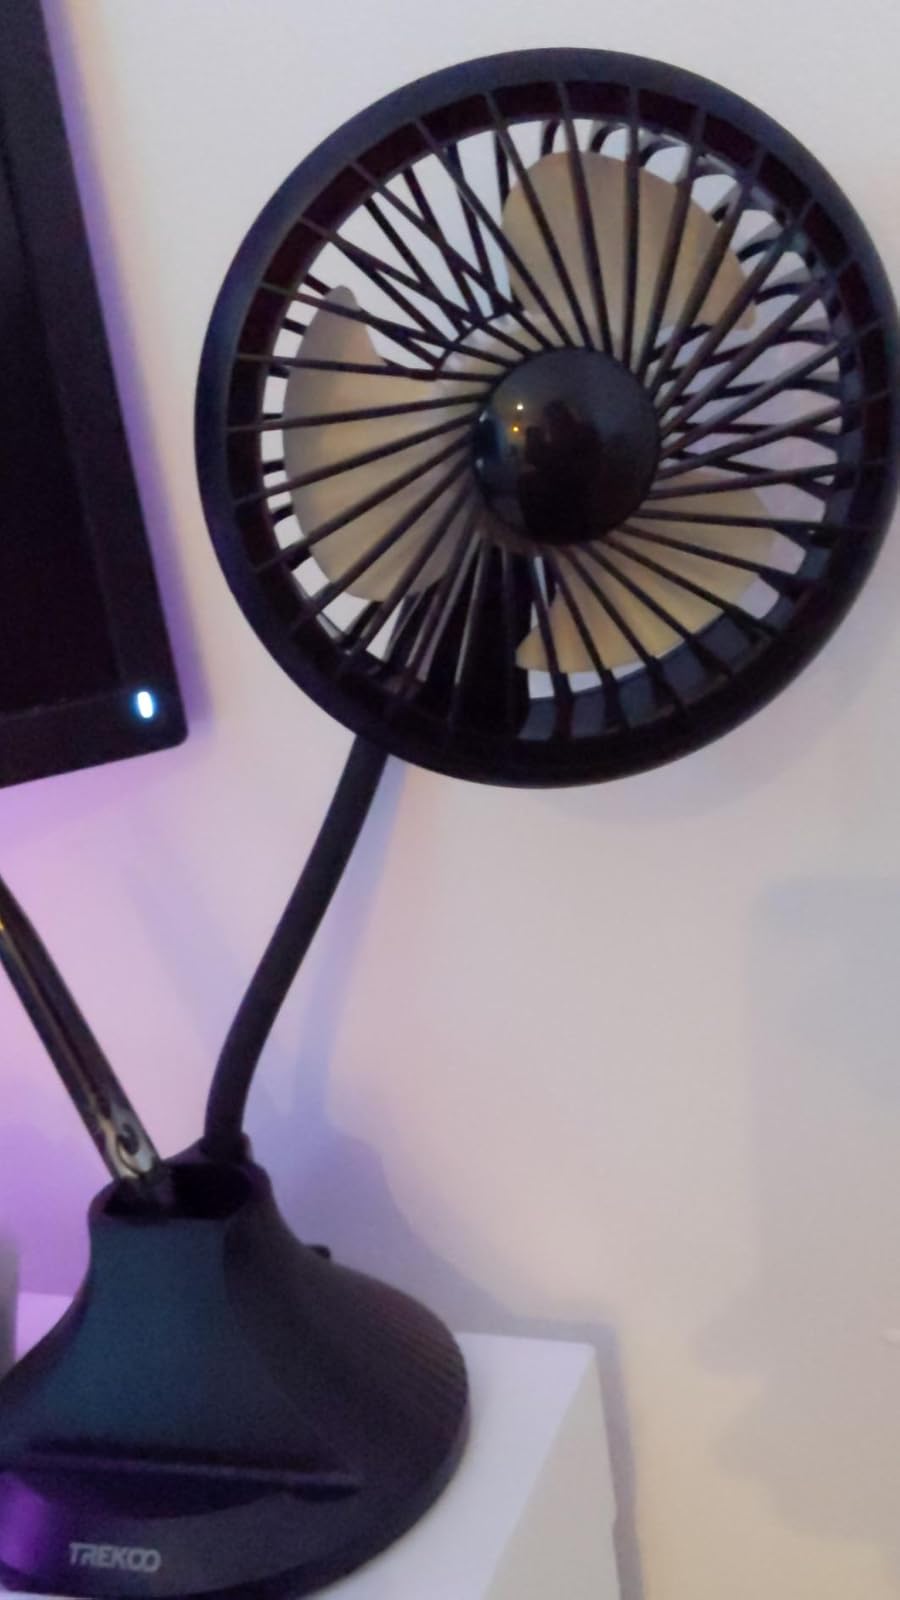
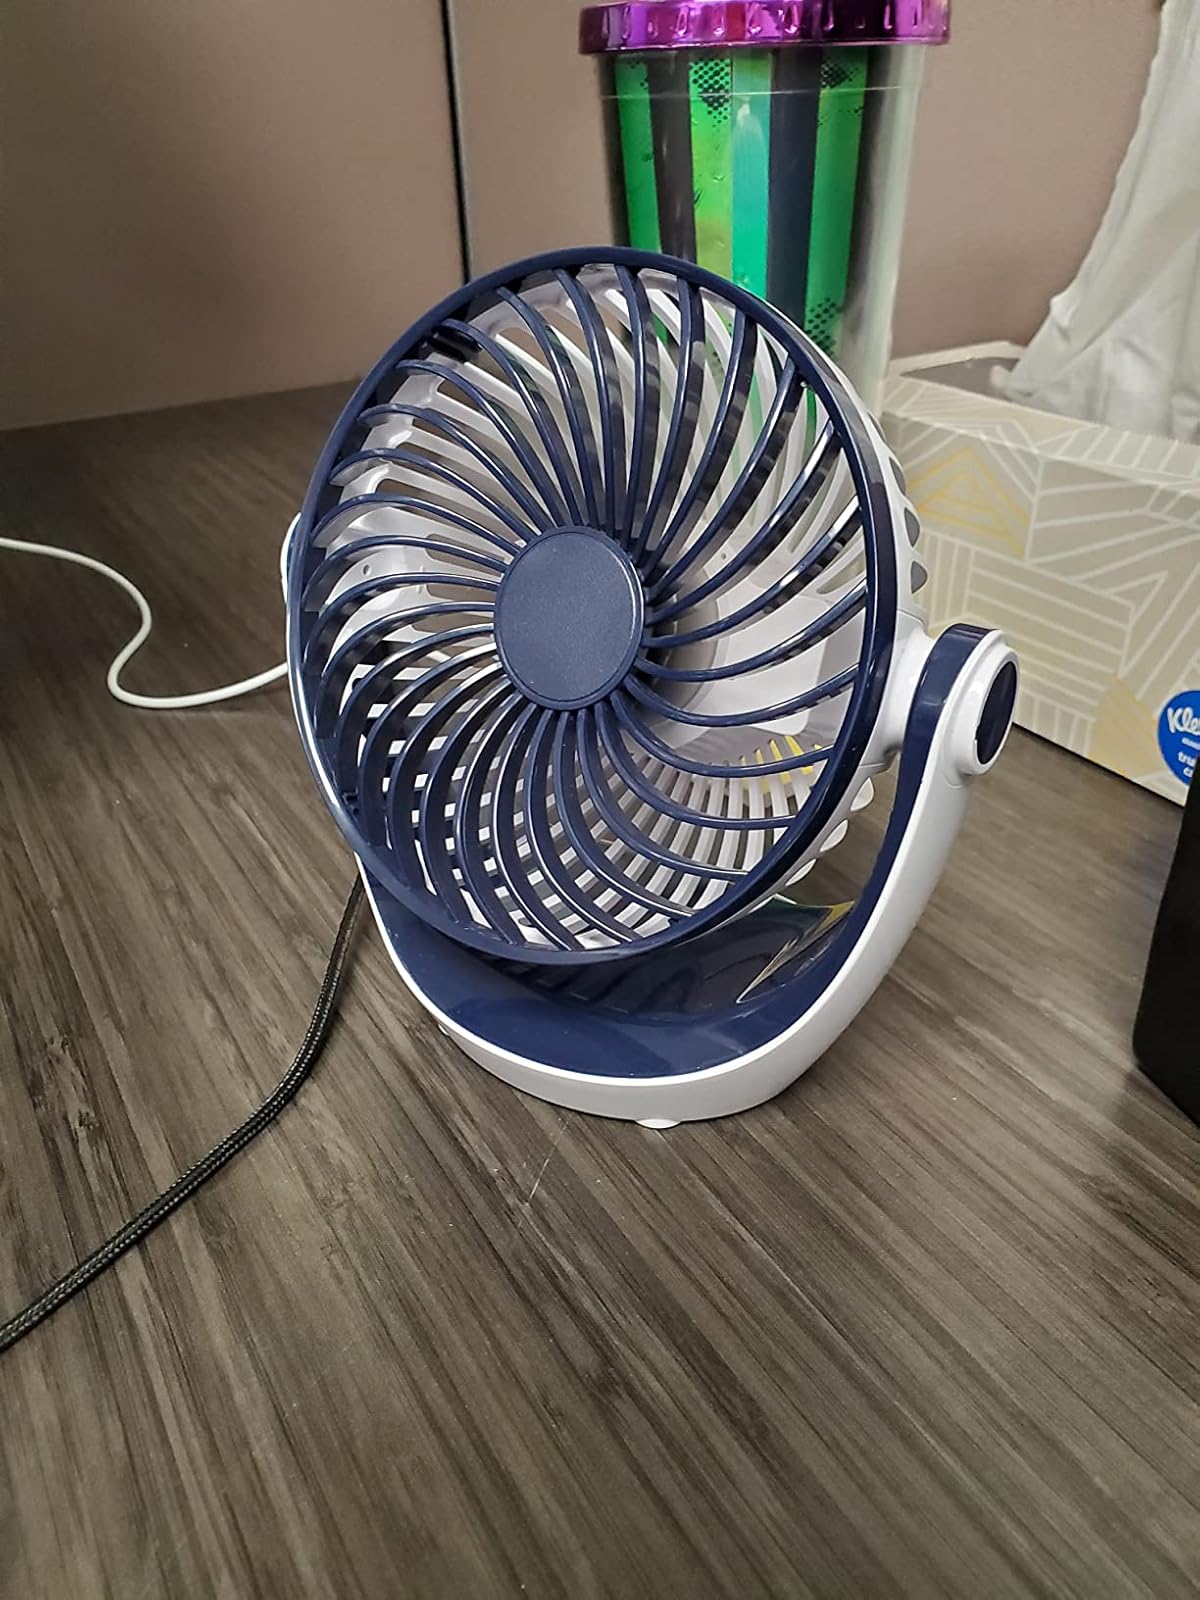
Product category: fan
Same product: no